HMS B11

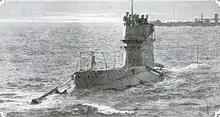
HMS "B11" under way with decks awash

The submarine was relocated from Malta to Venice in October 1915 arriving on the 28th. On 11 December of the same year the submarine under the command of Lieutenant Samuel Gravener was engaged by an Austrian flying boat. The attack was unsuccessful and the plane suffered engine failure forcing it to land. Gravener attempted attack the plane with a Maxim gun but it jammed and the plane was able to take off again before the submarine could ram it.